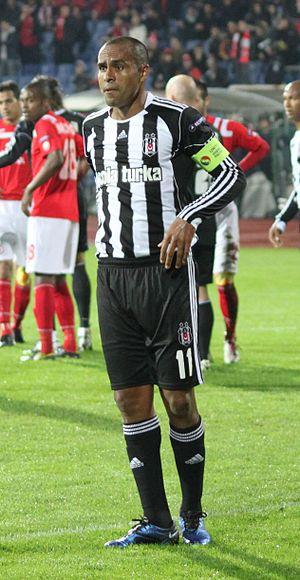
Mert Nobre, de son vrai nom Márcio Ferreira Perreira Nobre, est un joueur de football turc d'origine brésilienne au poste d'attaquant.